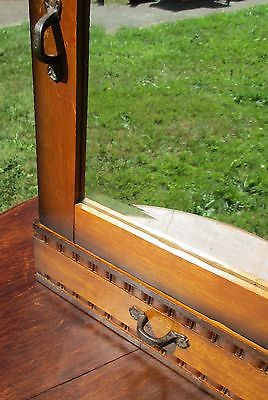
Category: cabinet